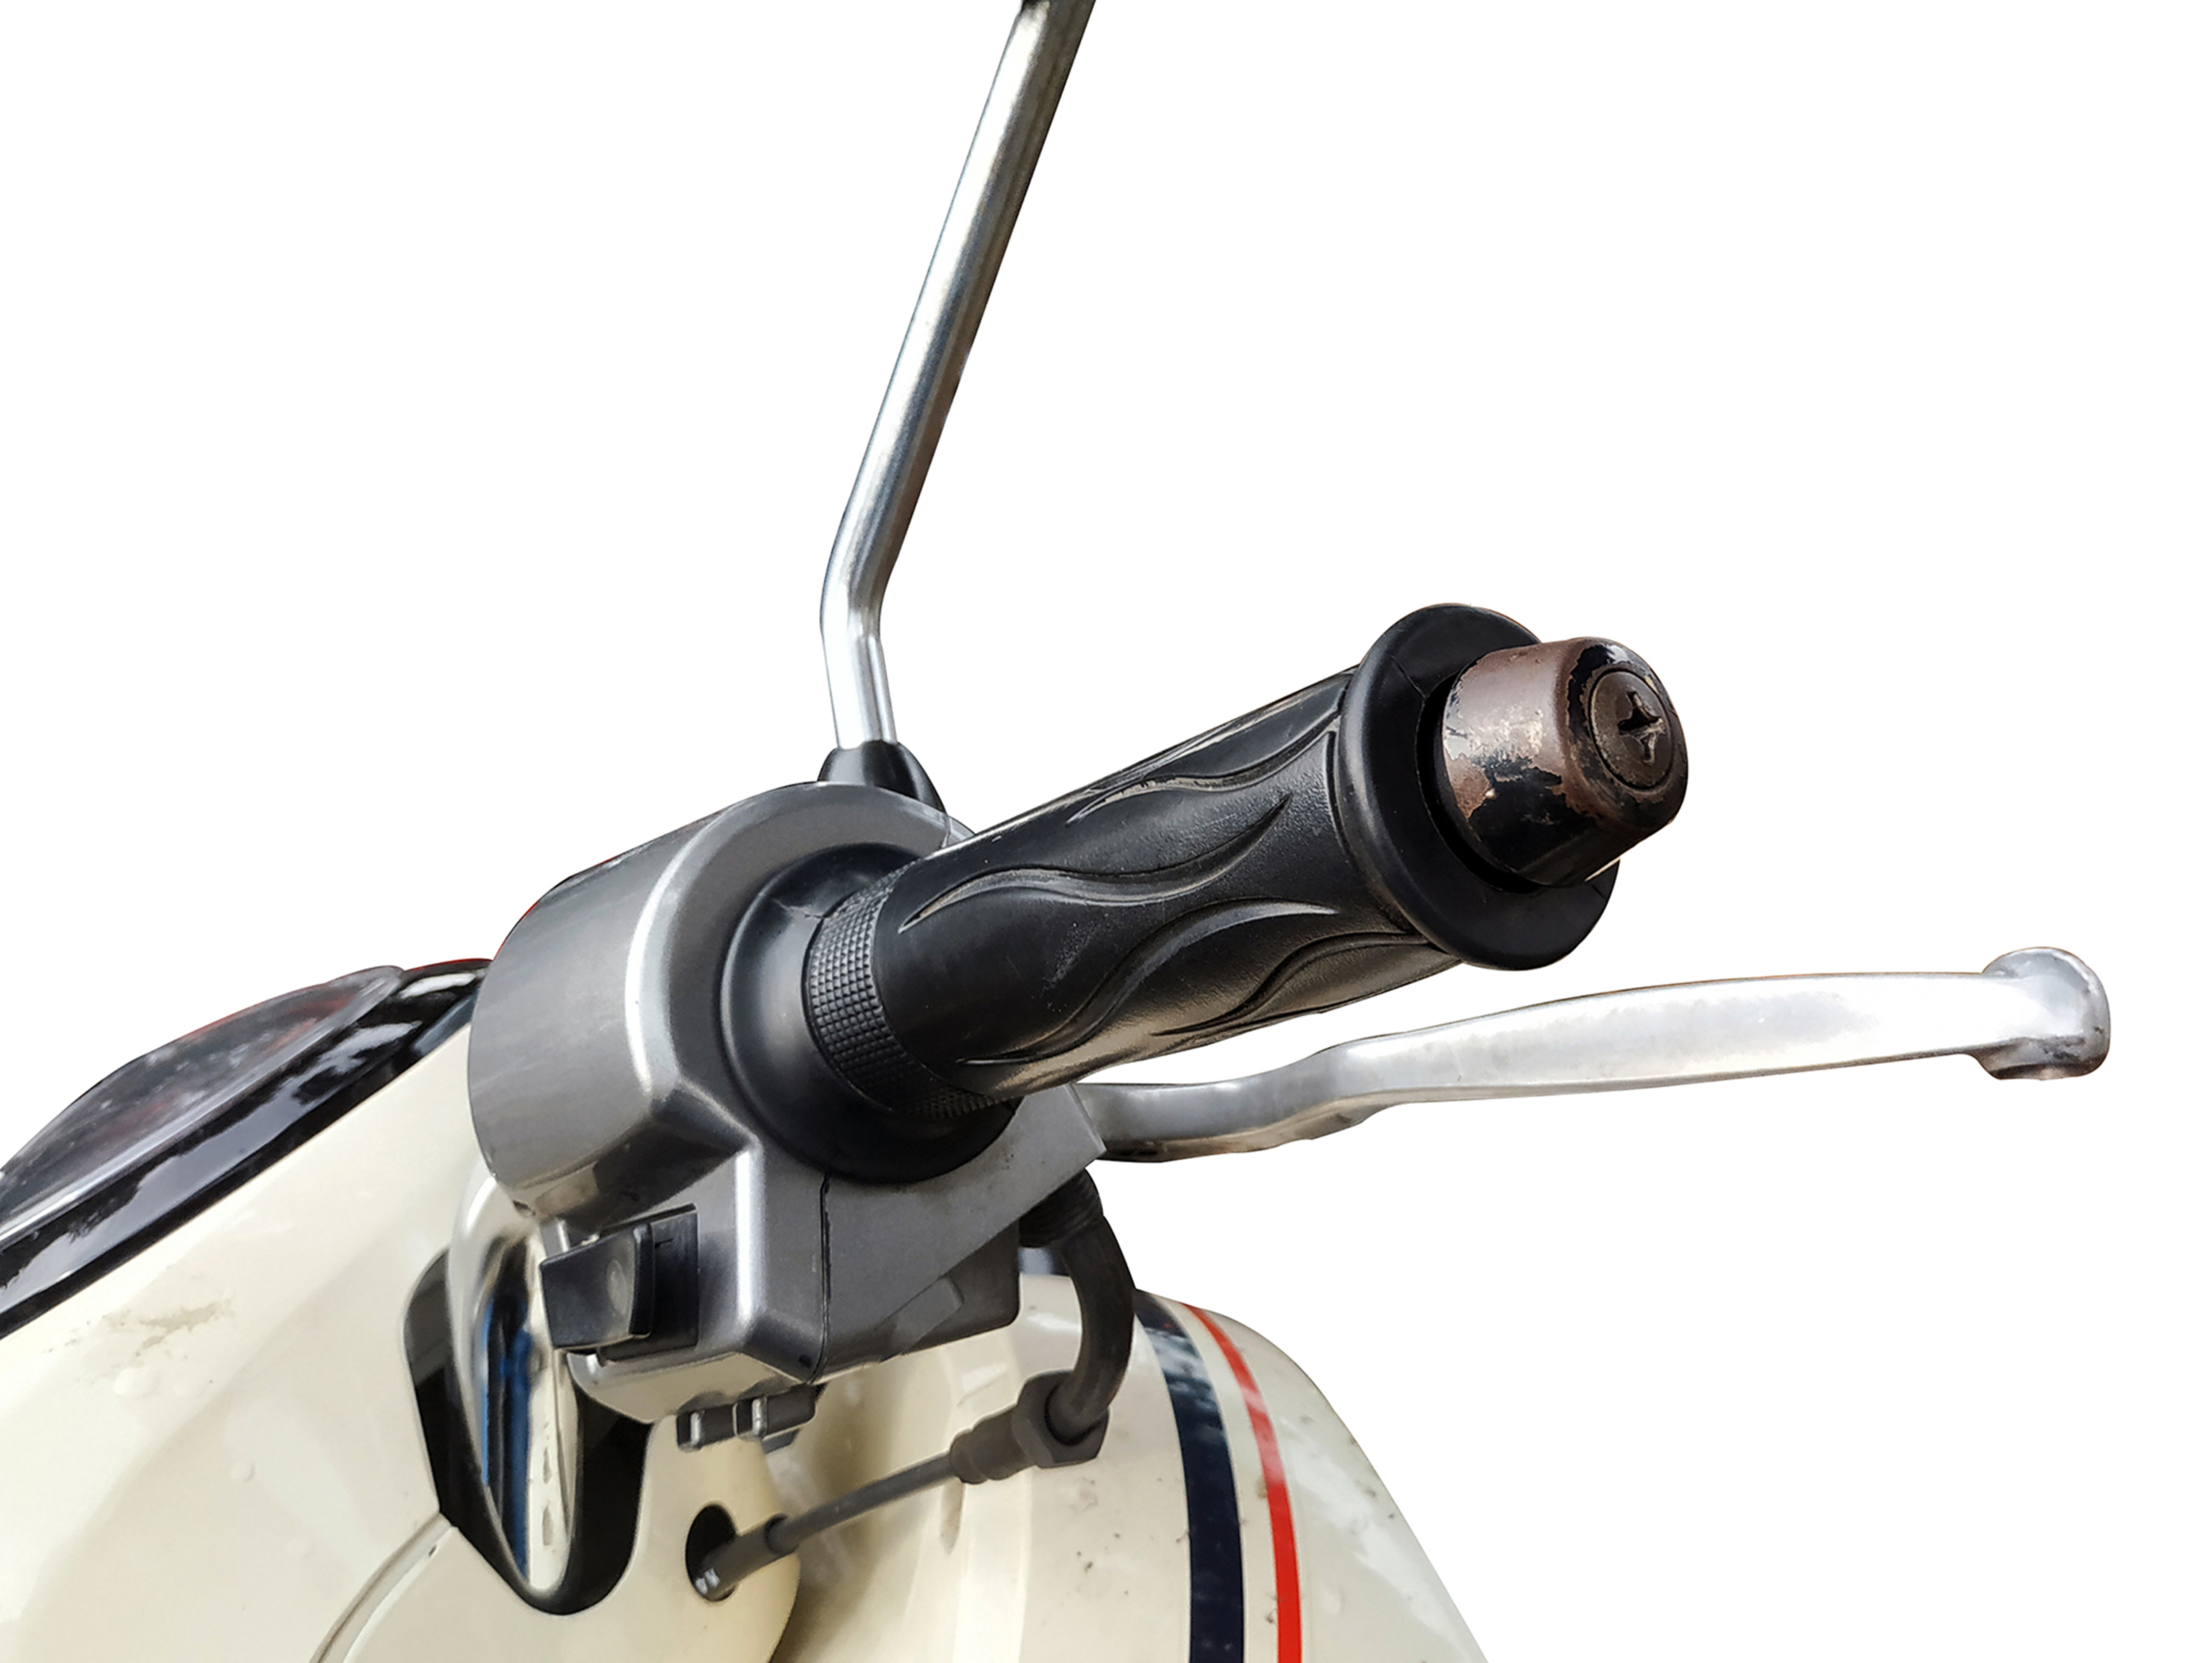
handlebar, motorcycle, stang, setang, kemudi, sepeda, motor, brake, handle, rem, tuas, bicycle handlebar, metal, auto part, vehicle, steel, wheel